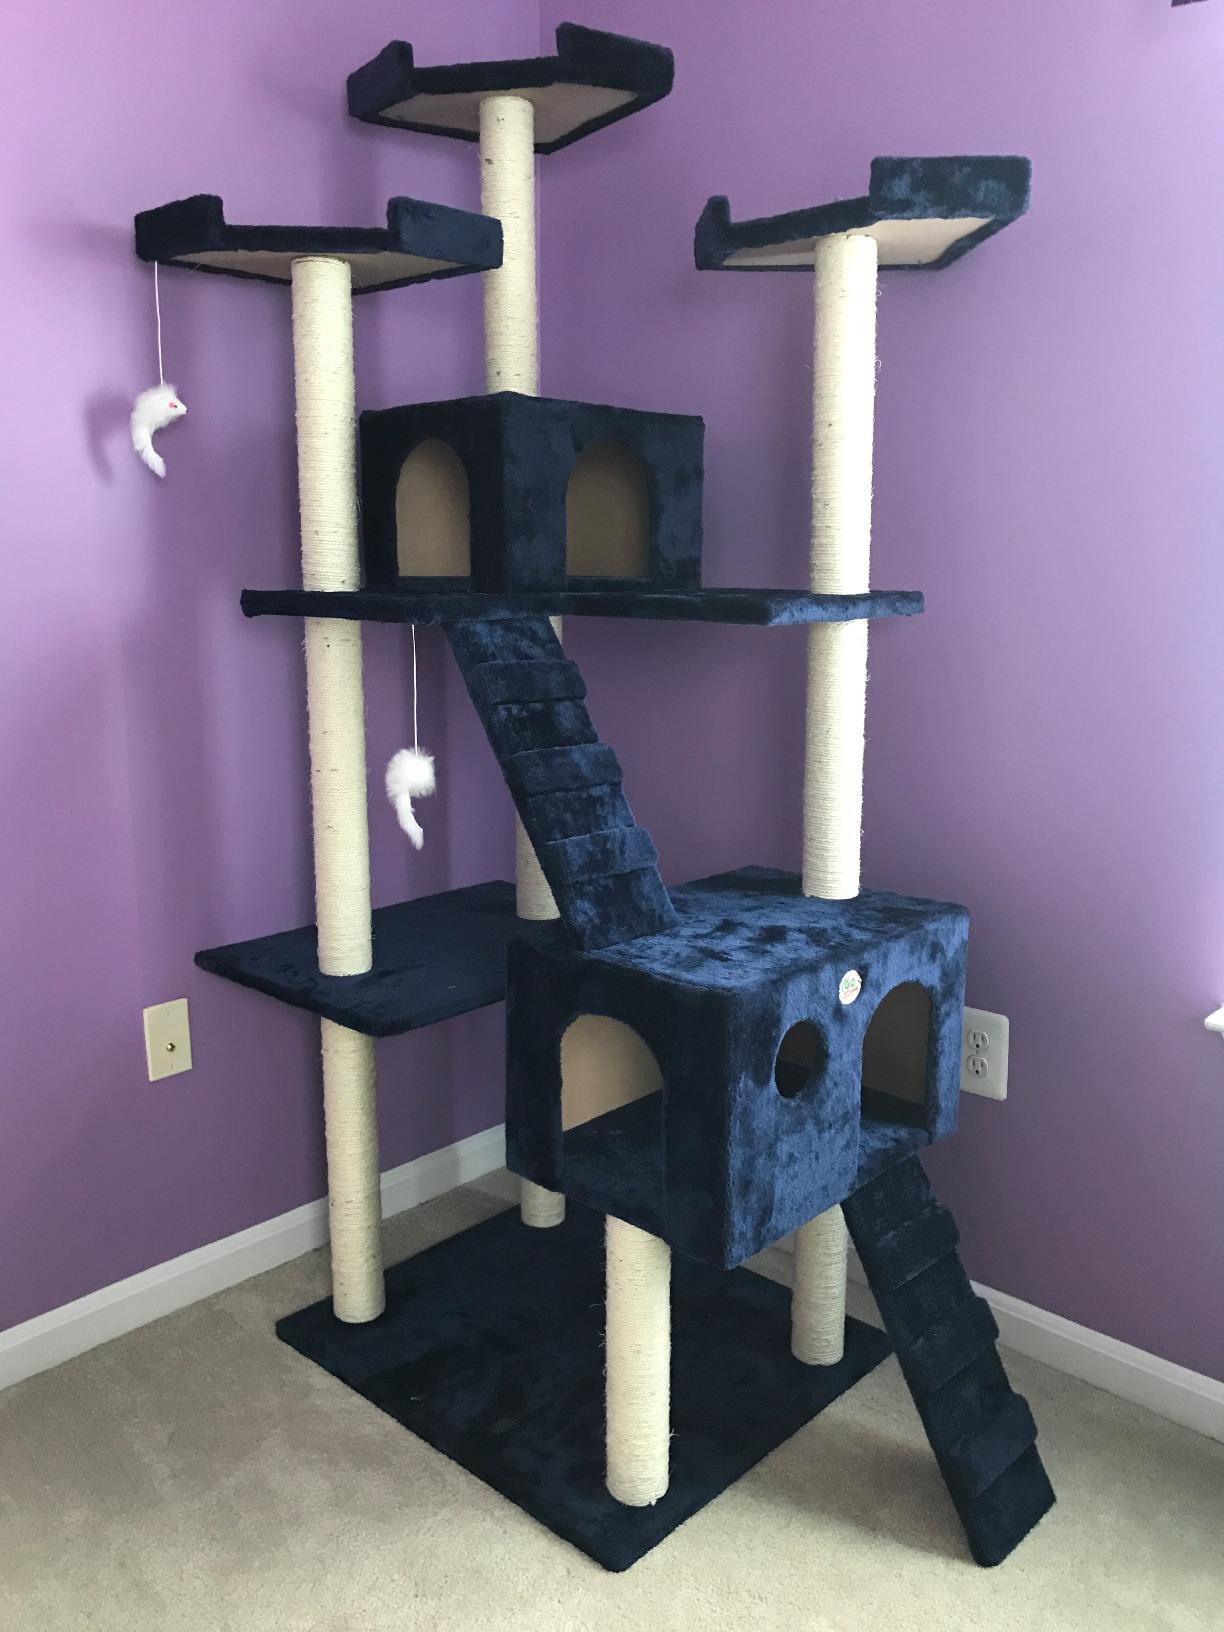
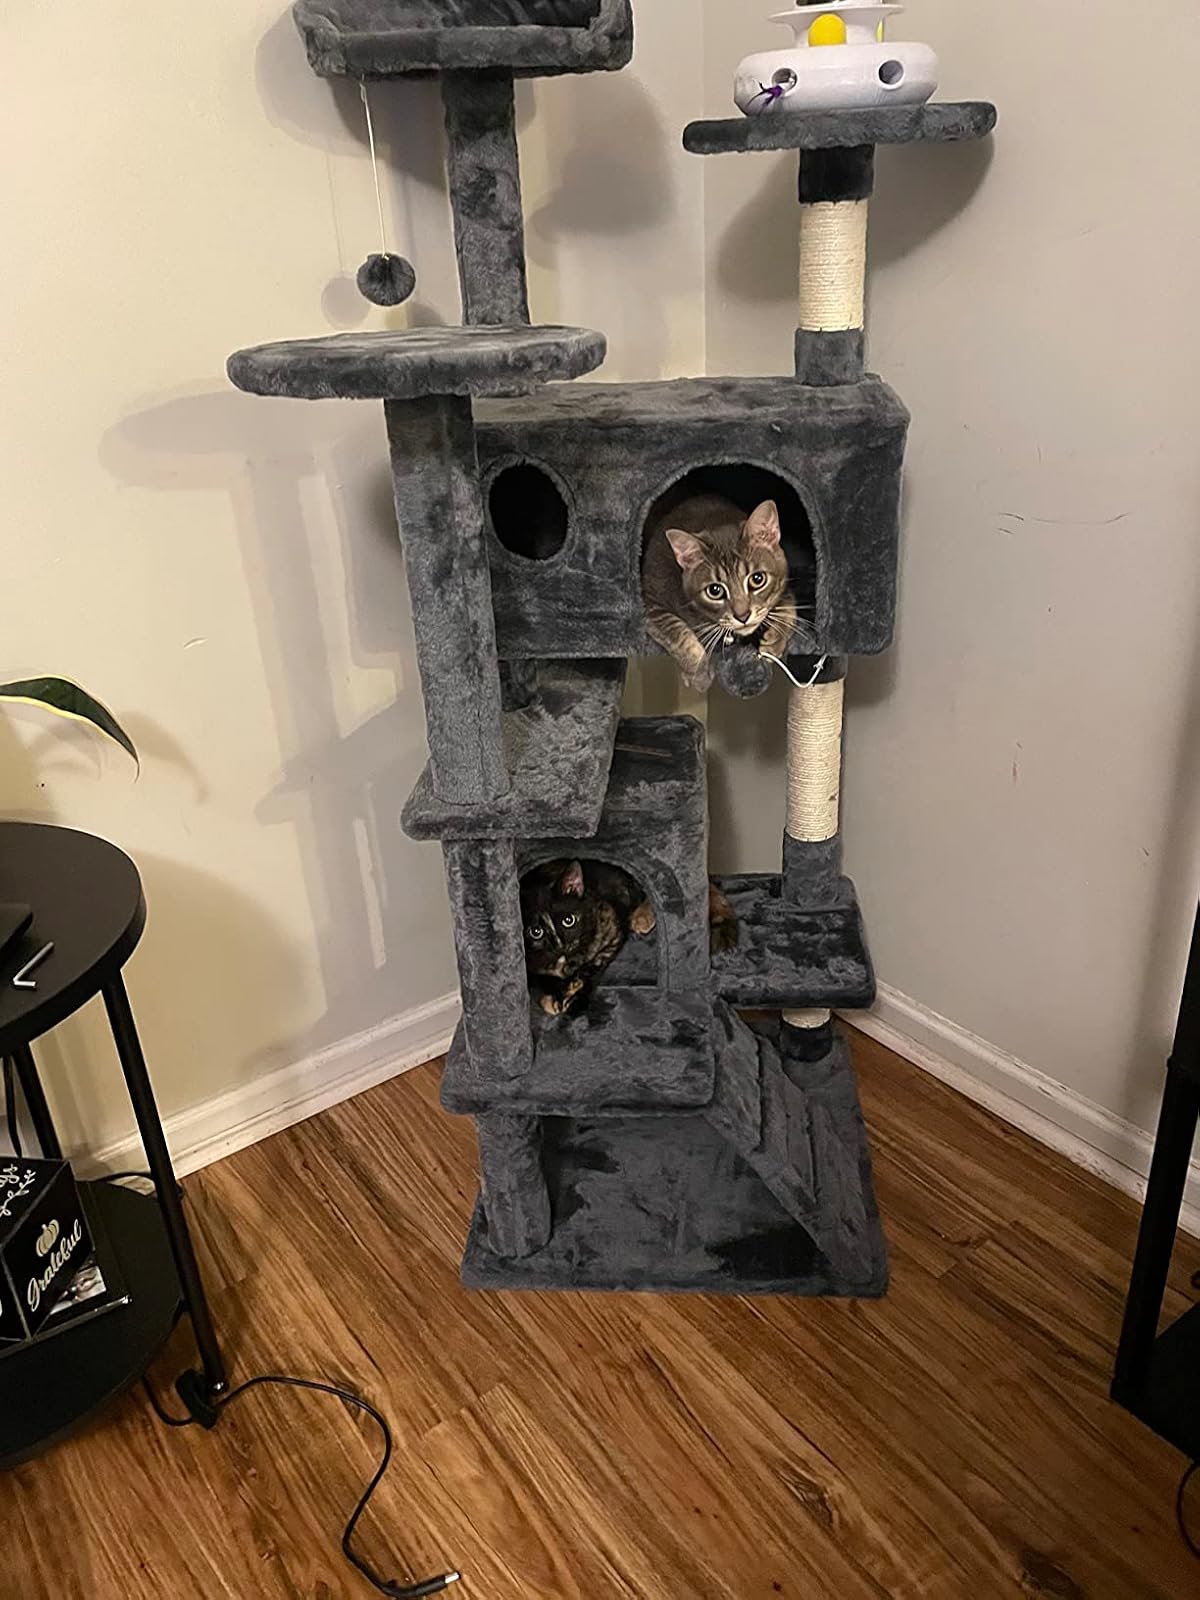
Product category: items_cat tree
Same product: no